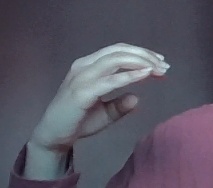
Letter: jeem